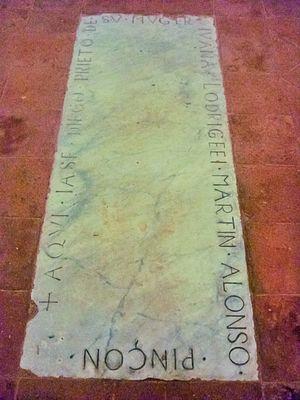
Martín Alonso Pinzón est un navigateur et explorateur espagnol.